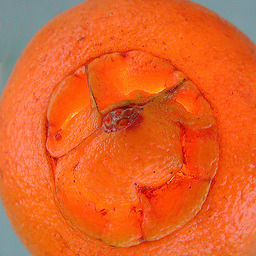
Label: Orange